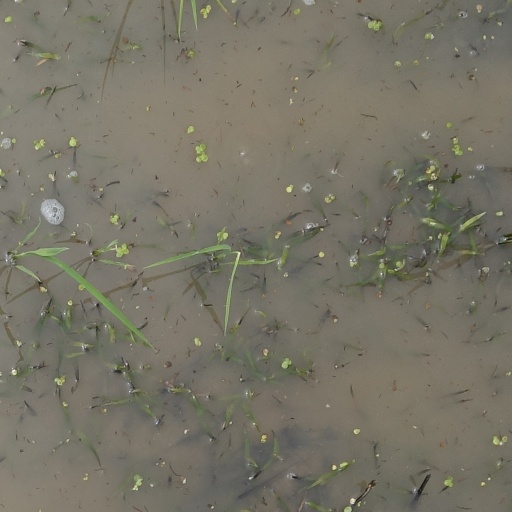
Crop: rice